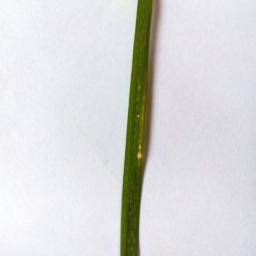
Label: Rice___Leaf_Blast